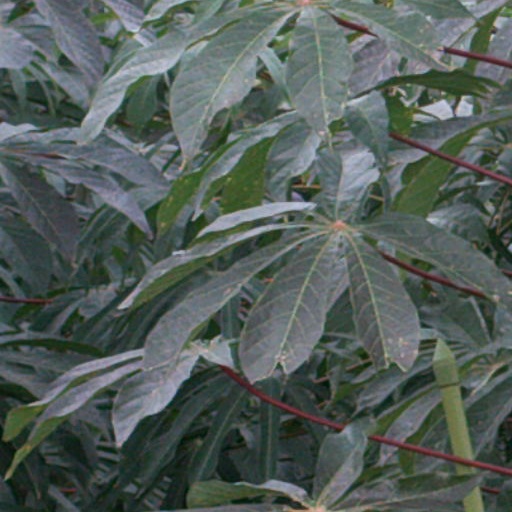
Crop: cassava